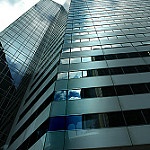
Label: non_damage_buildings_street